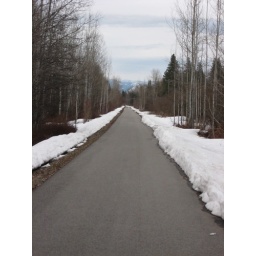
The bike path near our house--or a new road whose end I can't see yet.